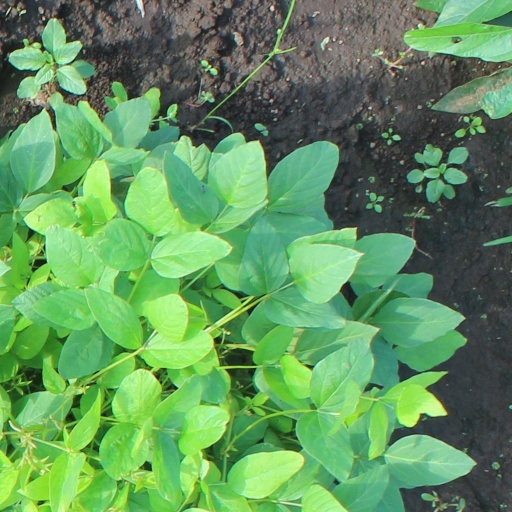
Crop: soybean